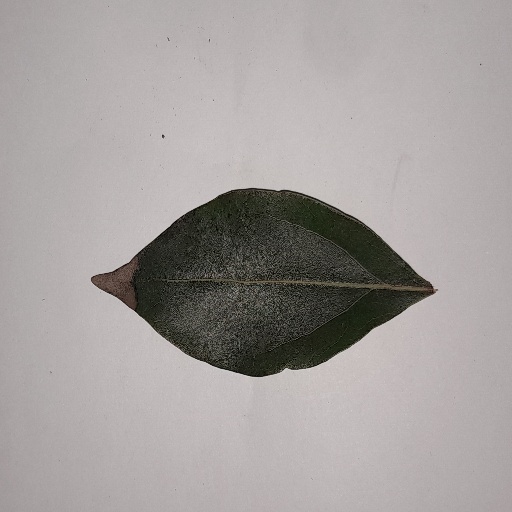
Species: Camphor
Leaf condition: Bacterial Spot